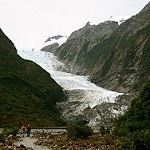
Label: glacier